Military University of the Ministry of Defense of the Russian Federation

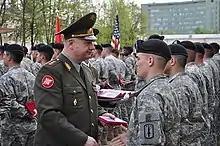
Colonel General Valery Marchenkov hands an award to a United States Army private for his participation in the 2010 Moscow Victory Day Parade.

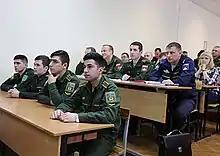
Cadets from Azerbaijan and Turkmenistan in the university.

The university focuses on the five areas of military-humanitarian, military-legal, military-philological, military-conductor and military-financial. It has undergraduate, post graduate and professional continuing education. There are 53 departments across 10 faculties. It teaches 22 foreign languages. There are 11 dissertation councils. In addition to training active duty military, the school offers 15 civilian specialties for recently discharged military members seeking retraining.